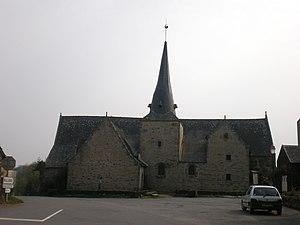
la chapelle de lantierne
Arzal [aʁzal] est une commune française, située dans le département du Morbihan en région Bretagne.
Cet article recense les monuments historiques de l'arrondissement de Vannes, dans le département du Morbihan, en France.
La chapelle Saint-Jean-Baptiste est une chapelle située au lieu-dit « Lantiern », en Arzal dans le Morbihan.